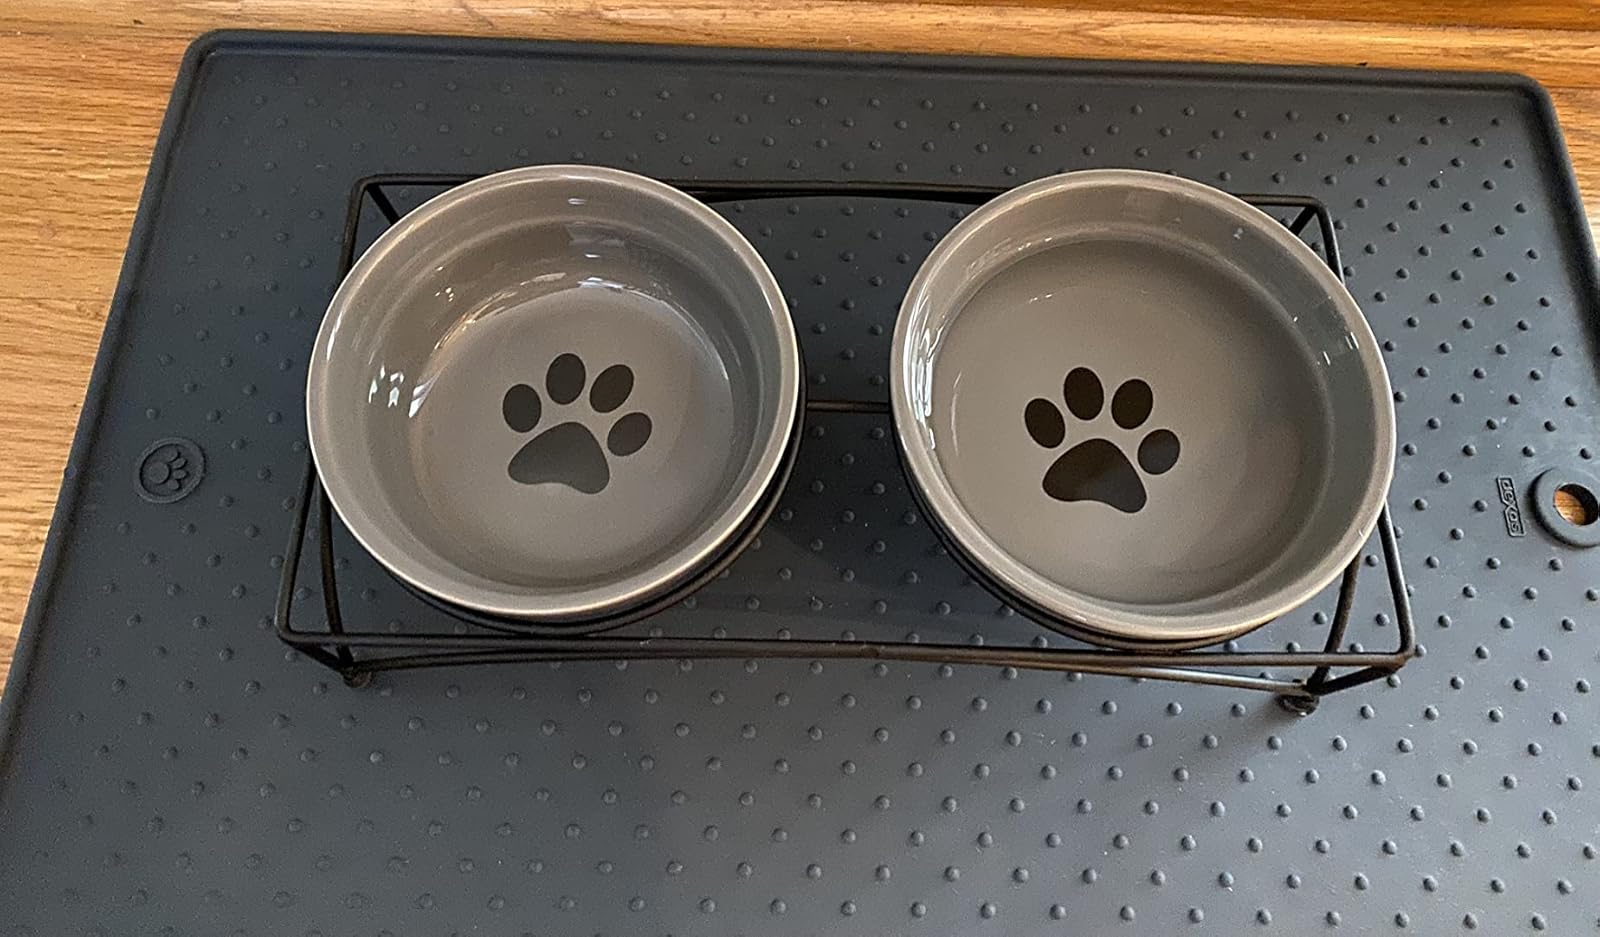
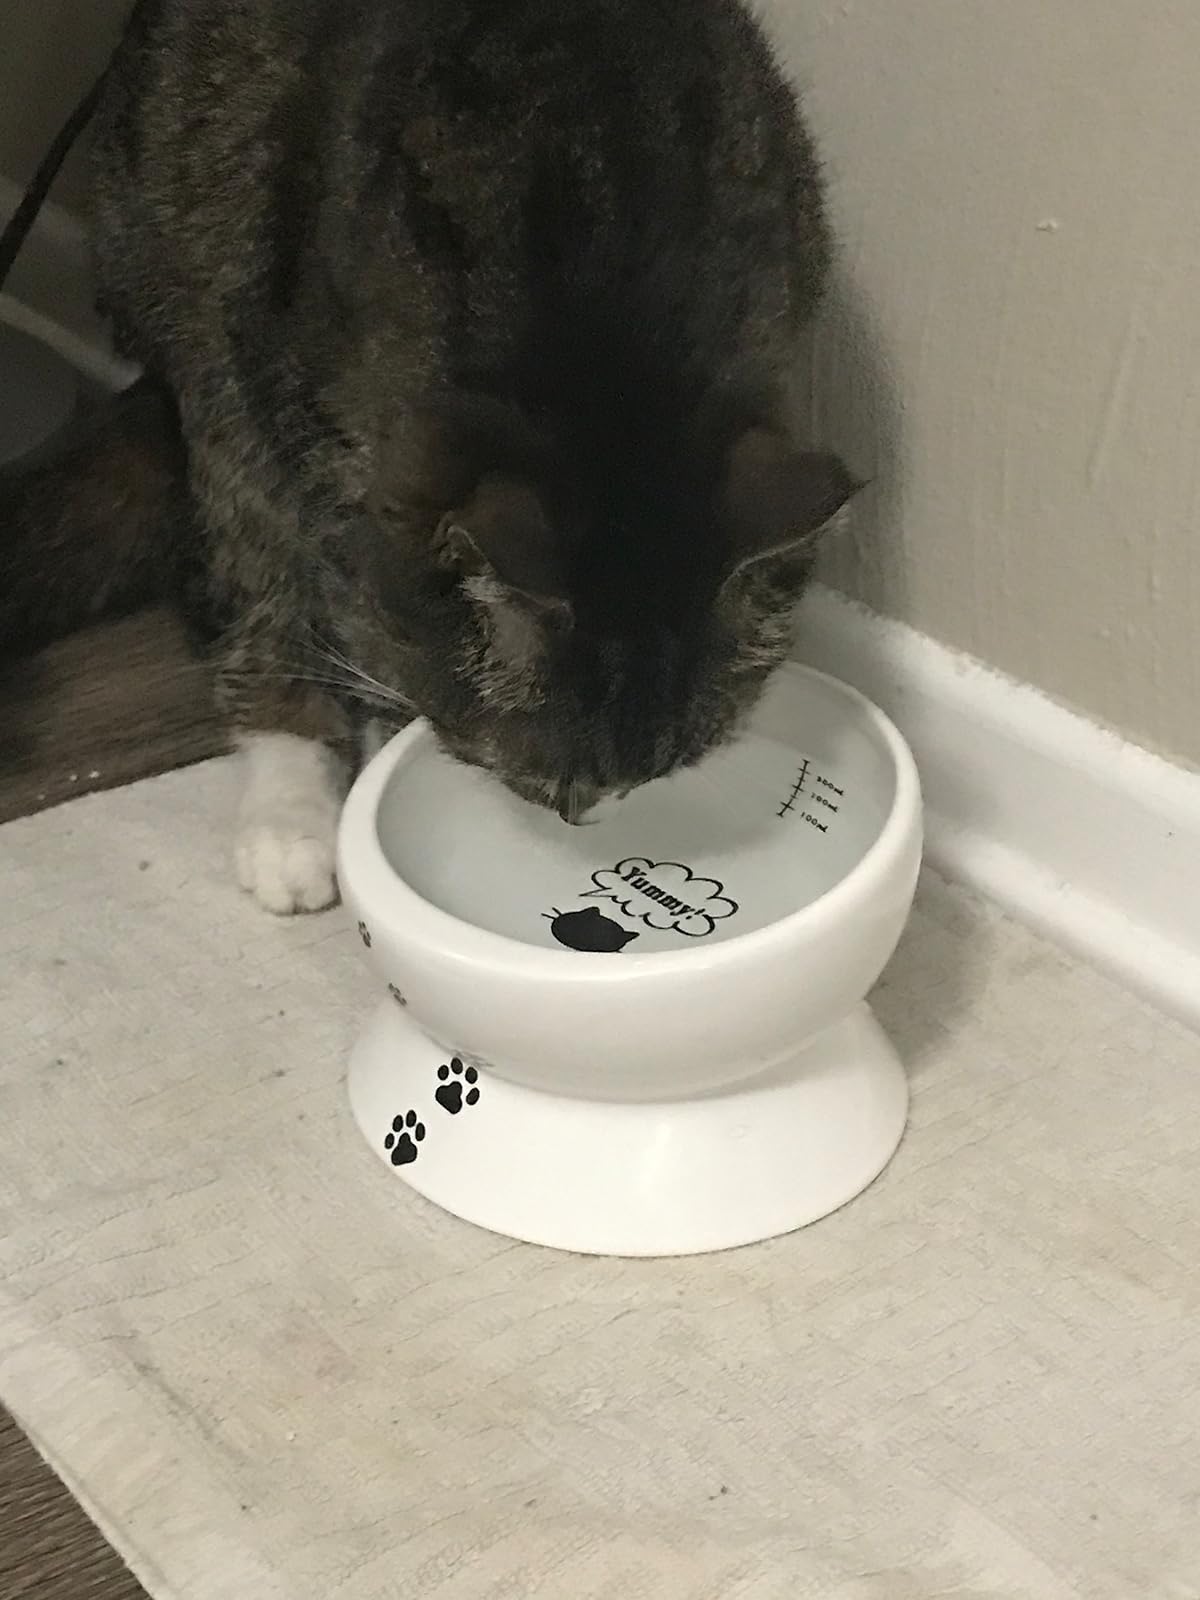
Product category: items_bowl
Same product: no